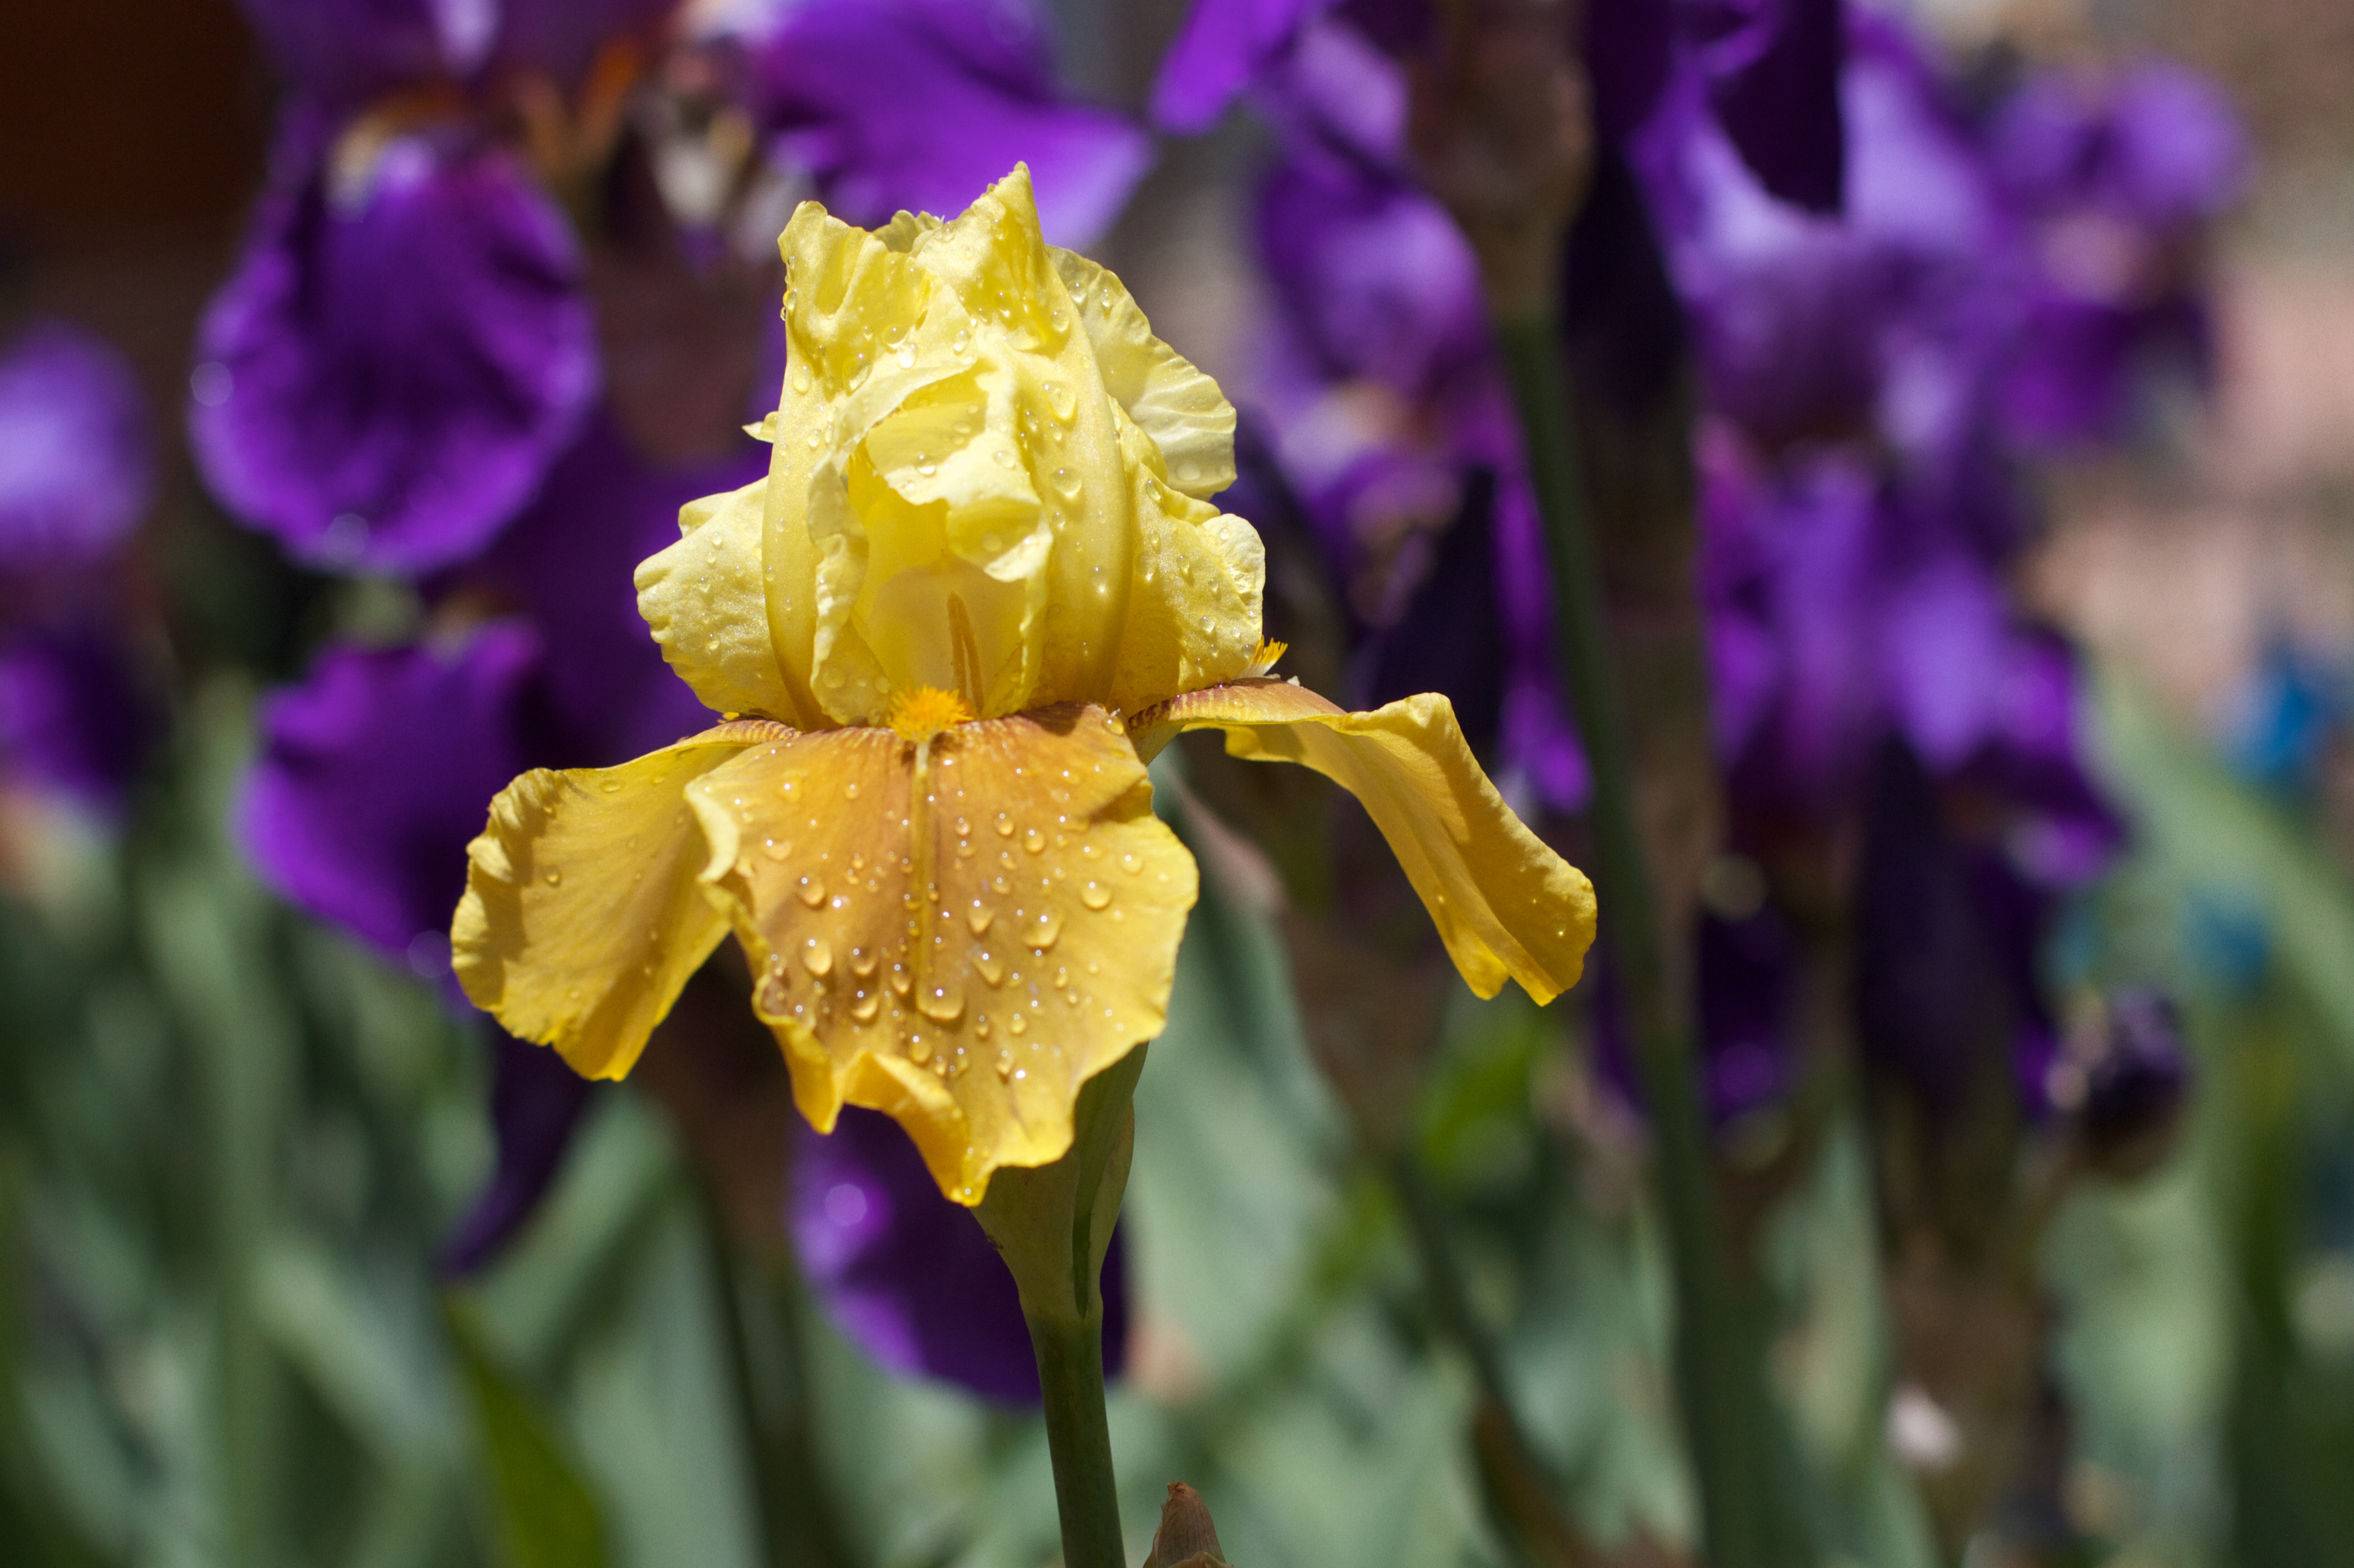
blossom, plant, flower, petal, botany, yellow, flora, wildflower, iris, macro photography, flowering plant, land plant, iris family